Iravan

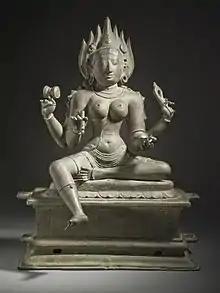
A reddish bronze statue of a four-armed topless woman wearing a short pant sari, standing on a pedestal. She wears a flaming crown and various ornaments. She carries in her hands a goad, a noose, a bowl and a small broken trident.

While the marriage of Iravan's parents is mentioned in the first book of the "Mahabharata", Adi Parva (the Book of Beginnings), both the birth and death of Iravan are mentioned later, in the sixth book, Bhishma Parva (the Book of Bhishma). In this sixth book of the epic, Arjuna, the third Pandava brother, is exiled from Indraprastha (the capital city of the Pandava kingdom) to go on a 12-year pilgrimage as a penance for violating the terms of his marriage to Draupadi, the Pandava brothers' common wife. Arjuna reaches the north-east region of present-day India and falls in love with Ulupi, a widowed Naga princess. The two get married and have a son named Iravan; later, Arjuna proceeds with his pilgrimage, leaving Iravan and Ulupi behind in Nagaloka, the abode of the Nagas. Iravan is described as being born "parakshetre", literally "in a region belonging to another person", interpreted by Hiltebeitel as "upon the wife of another". Iravan grew up in Nagaloka, protected by his mother, but was rejected by his maternal uncle because of the latter's hatred of Arjuna. After reaching maturity, Iravan, hoping to be reunited with his father, departs for Indraloka, the abode of the god Indra, who is also Arjuna's father. Upon meeting his adult son, Arjuna requests his assistance in the Kurukshetra War.